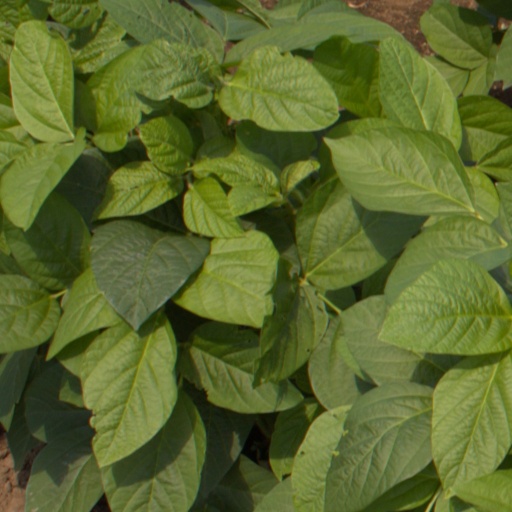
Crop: soybean